Leonard Thompson (diabetic)

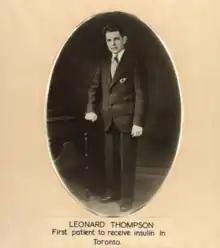
Leonard Thompson

Leonard Thompson (17 July 1908 – 20 April 1935) was the first person to have received an injection of insulin as a treatment for type 1 diabetes.